Southern Cross Expedition

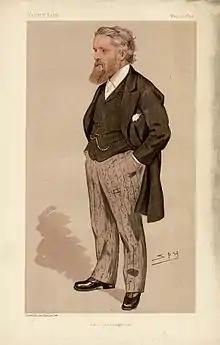
A cartoon depiction of Sir George Newnes.

Born in Oslo in 1864 to a Norwegian father and an English mother, Carsten Borchgrevink emigrated to Australia in 1888, where he worked as a land surveyor in the interior before accepting a provincial schoolteaching appointment in New South Wales. Having a taste for adventure, in 1894 he joined a commercial whaling expedition, led by Henryk Bull, which penetrated Antarctic waters and reached Cape Adare, the western portal to the Ross Sea. A party including Bull and Borchgrevink briefly landed there, and claimed to be the first men to set foot on the Antarctic continent—although the English-born American sealer John Davis believed he had landed on the Antarctic Peninsula in 1821. Bull's party also visited Possession Island in the Ross Sea, leaving a message in a tin box as proof of their journey. Borchgrevink was convinced that the Cape Adare location, with its huge penguin rookery providing a ready supply of fresh food and blubber, could serve as a base at which a future expedition could overwinter and subsequently explore the Antarctic interior.